Blaavand melder storm

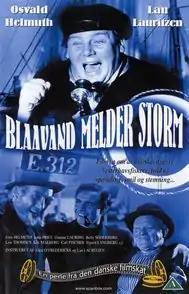
Front cover of the Danish DVD

Blaavand melder storm is a 1938 Danish thriller film co-written and directed by Lau Lauritzen Jr. and Alice O'Fredericks.